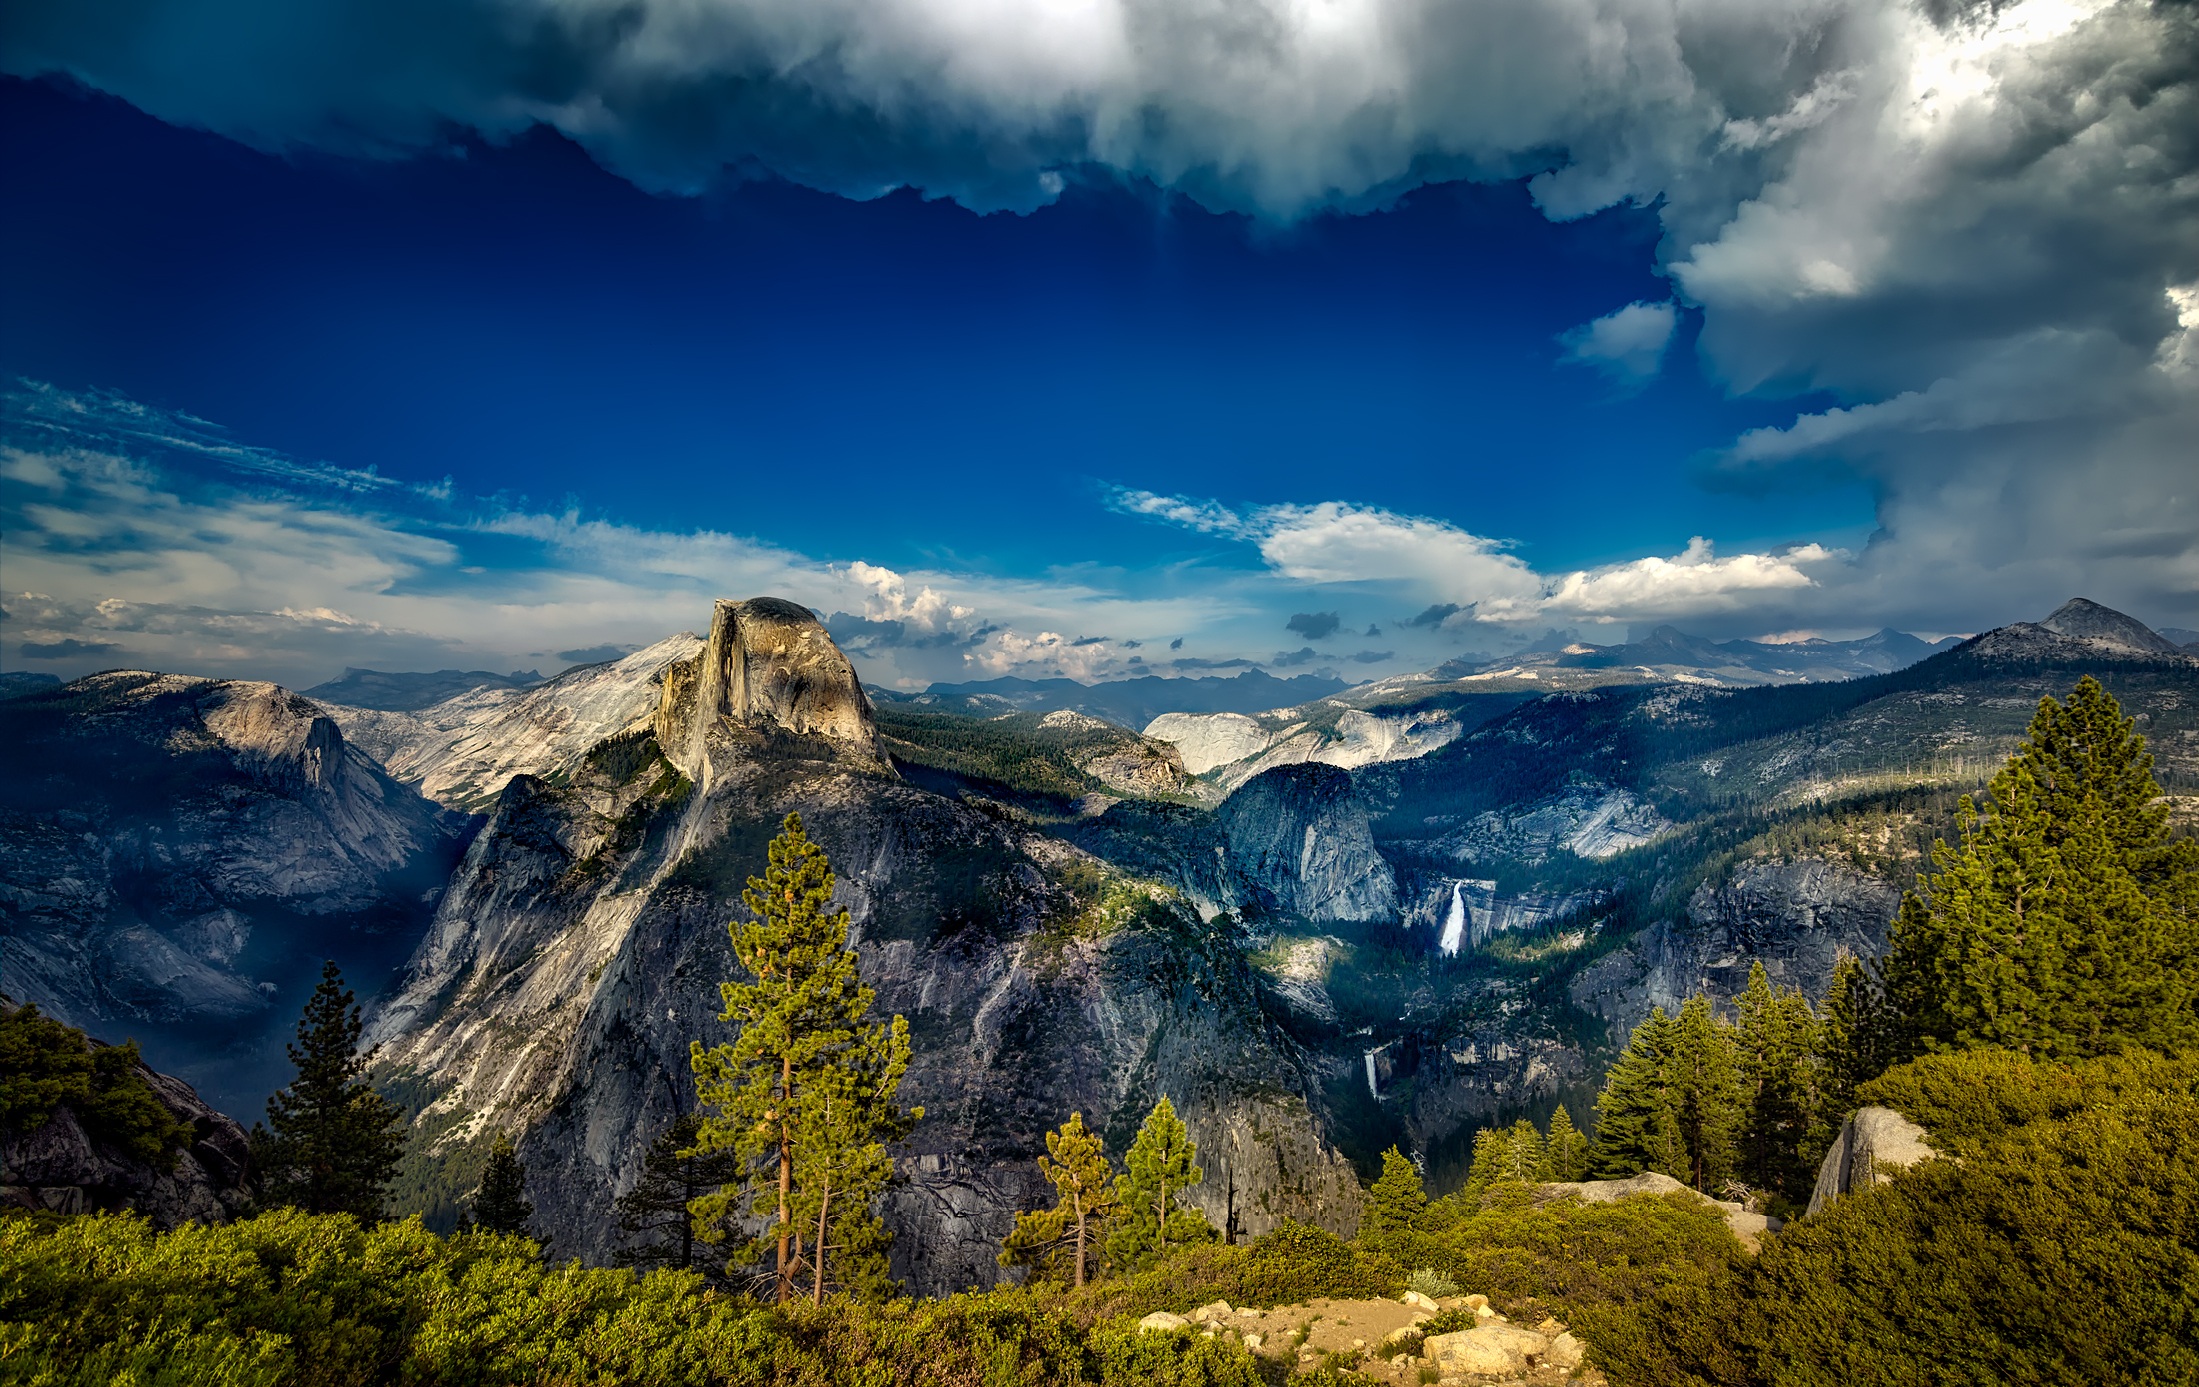
landscape, tree, nature, forest, wilderness, mountain, cloud, sky, sunset, meadow, countryside, hill, valley, mountain range, summer, vacation, yosemite, reflection, holiday, gorge, national park, california, ridge, trees, woods, hdr, clouds, mountains, alps, picturesque, ravine, plateau, beautiful, vista, destinations, landform, meteorological phenomenon, geographical feature, atmospheric phenomenon, mountainous landforms, computer wallpaper